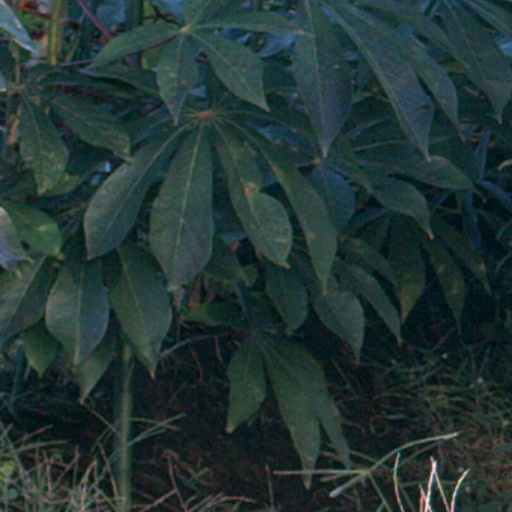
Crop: cassava